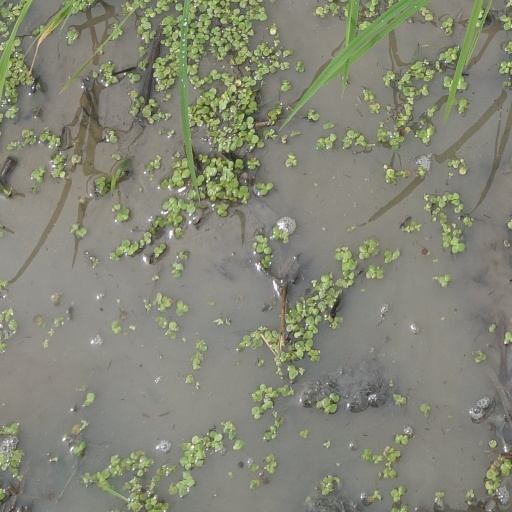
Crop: rice